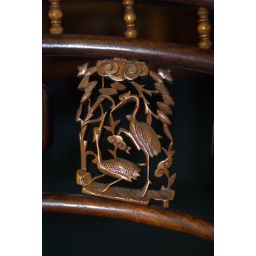
carving on a bed brought from China by the President's son